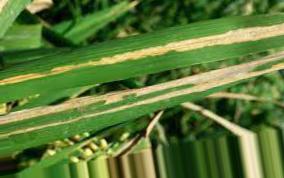
Nhãn: Bệnh Bạc lá (Bacterial leaf blight)